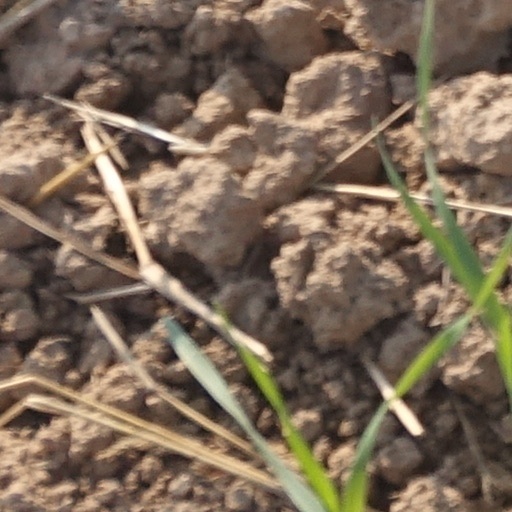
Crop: wheat